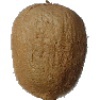
Label: Kiwi 1